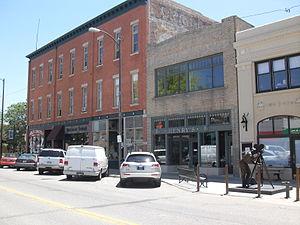
Loveland est une ville du comté de Larimer, dans le nord de l'État du Colorado, aux États-Unis.